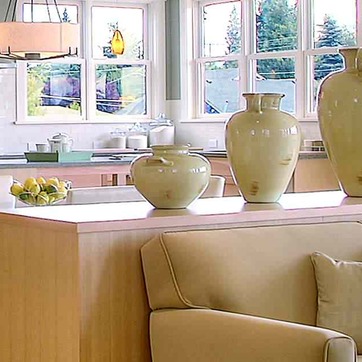
Material: ceramic